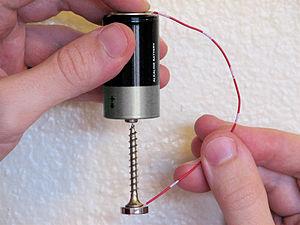
Un moteur homopolaire est un moteur dans lequel le champ magnétique est statique. La force de Laplace est responsable du mouvement de rotation.